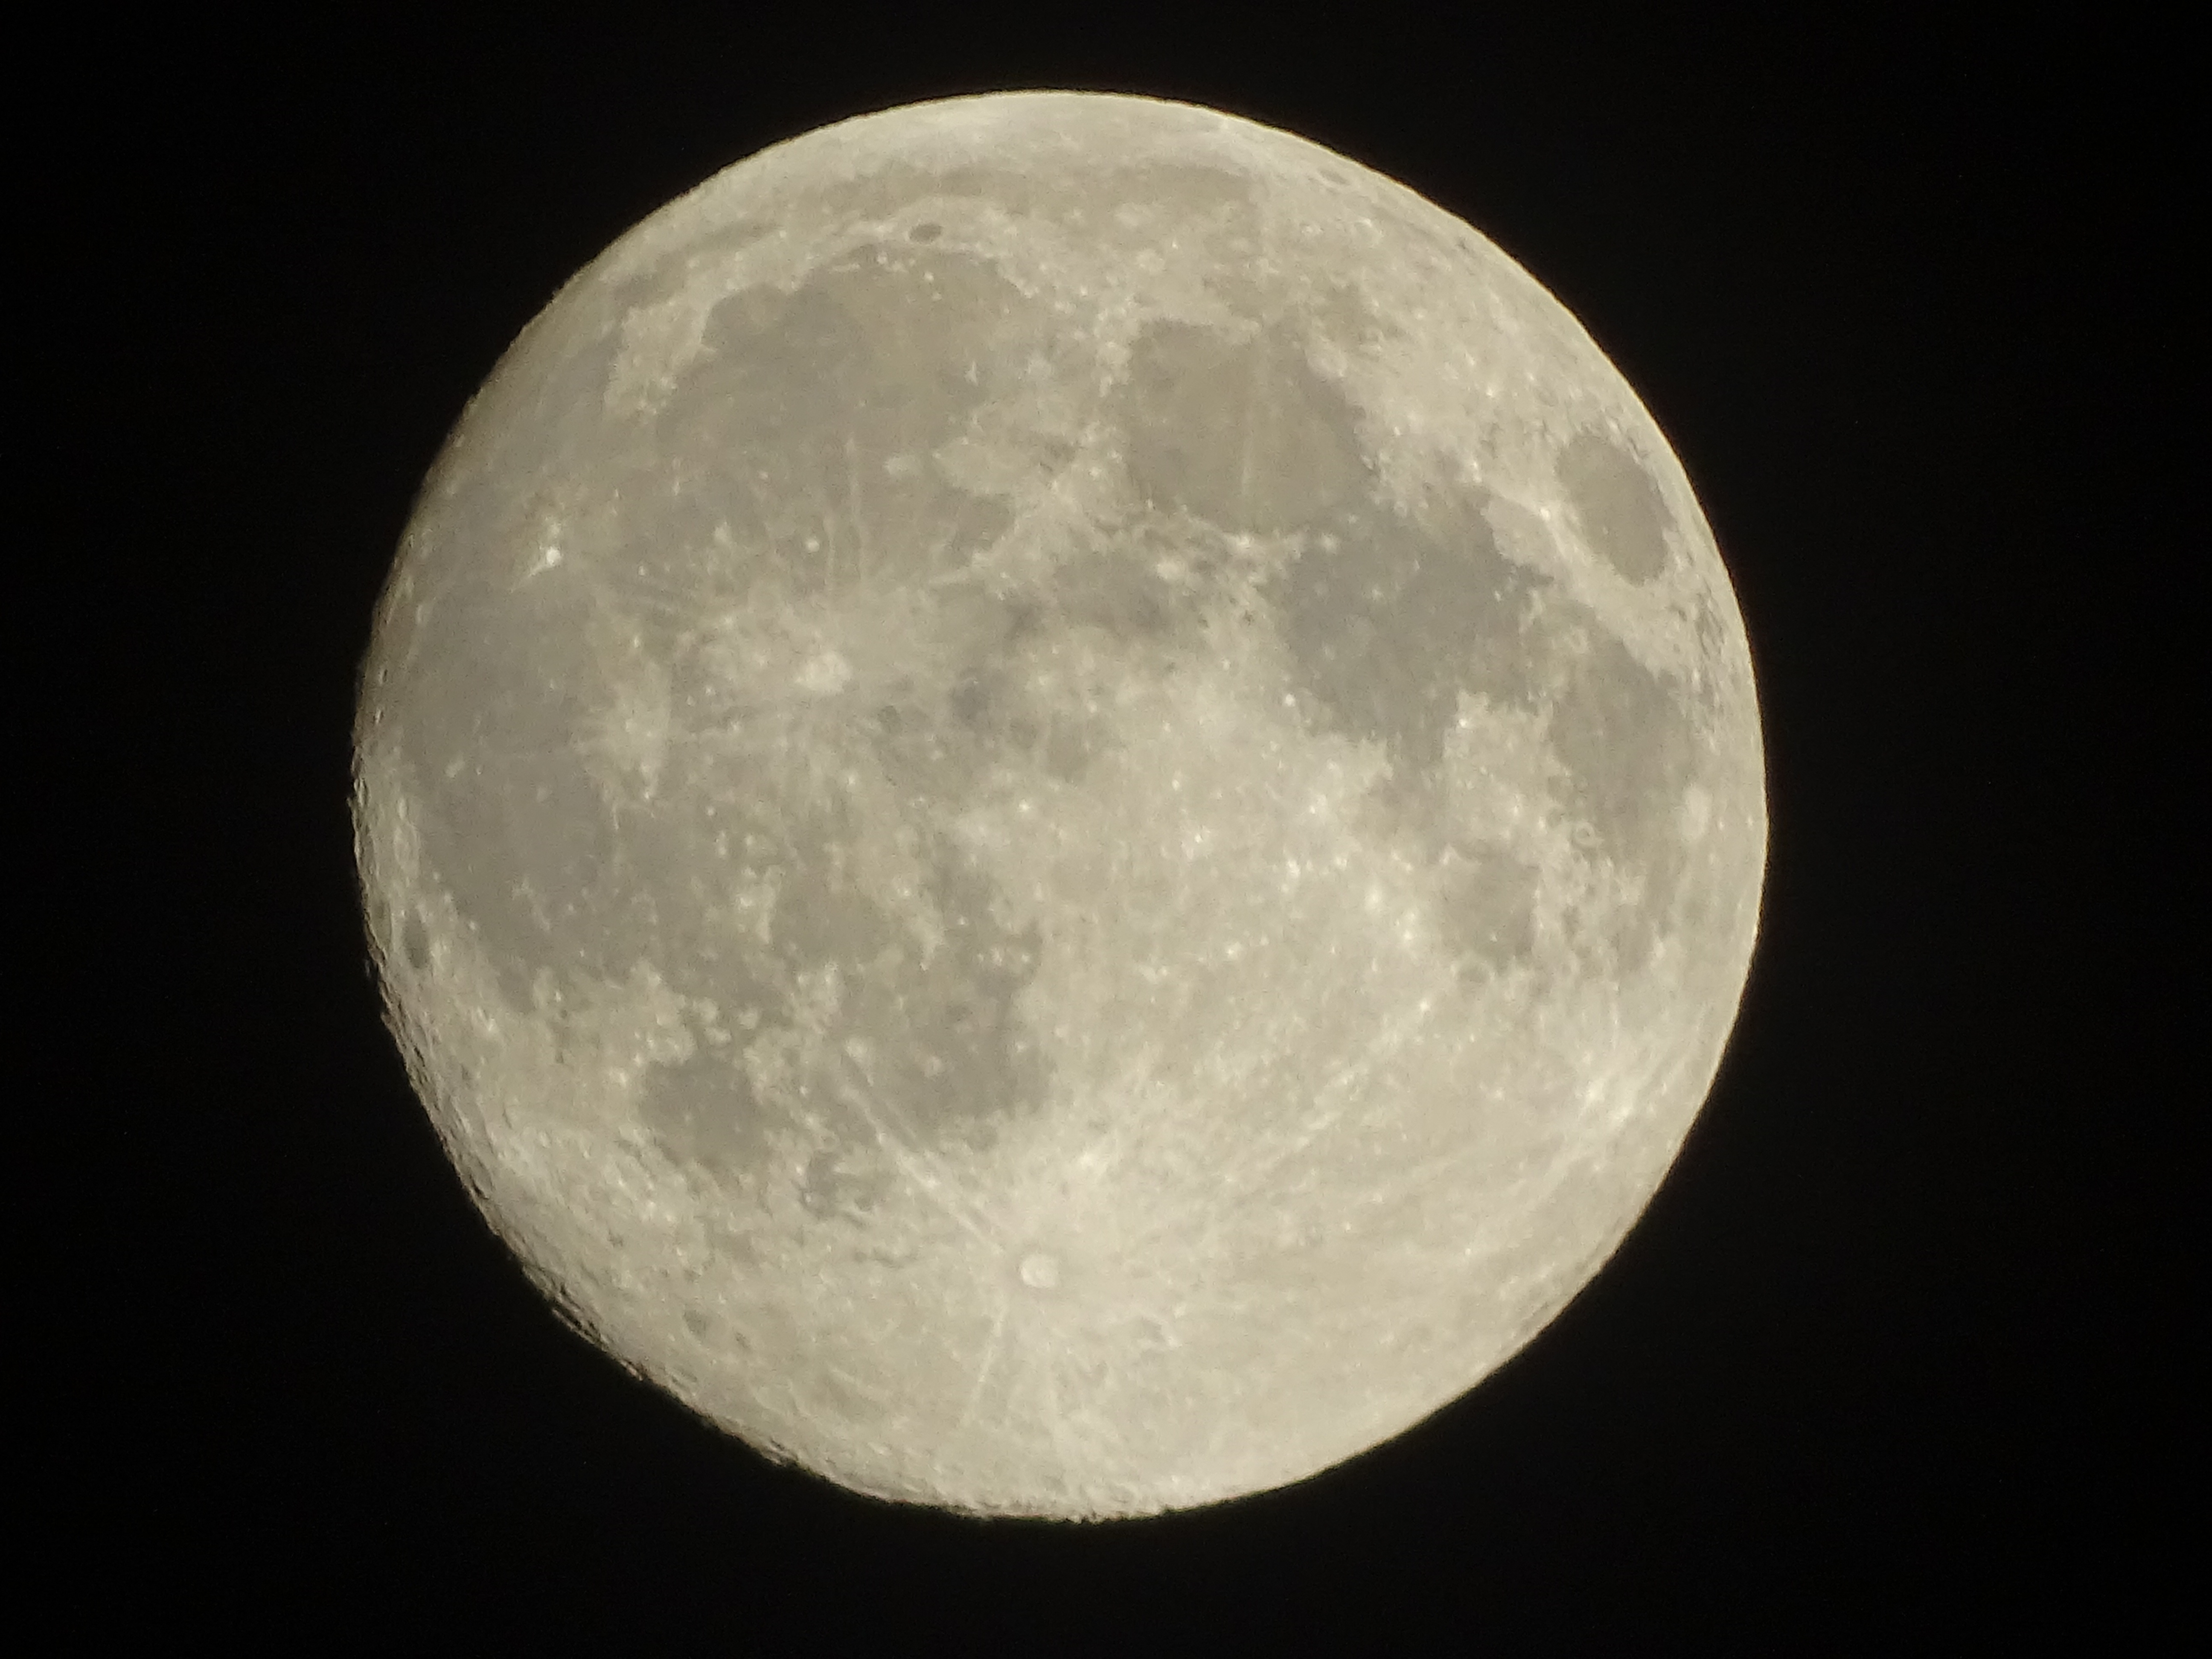
night, atmosphere, moon, full moon, circle, full, astronomy, astronomical object